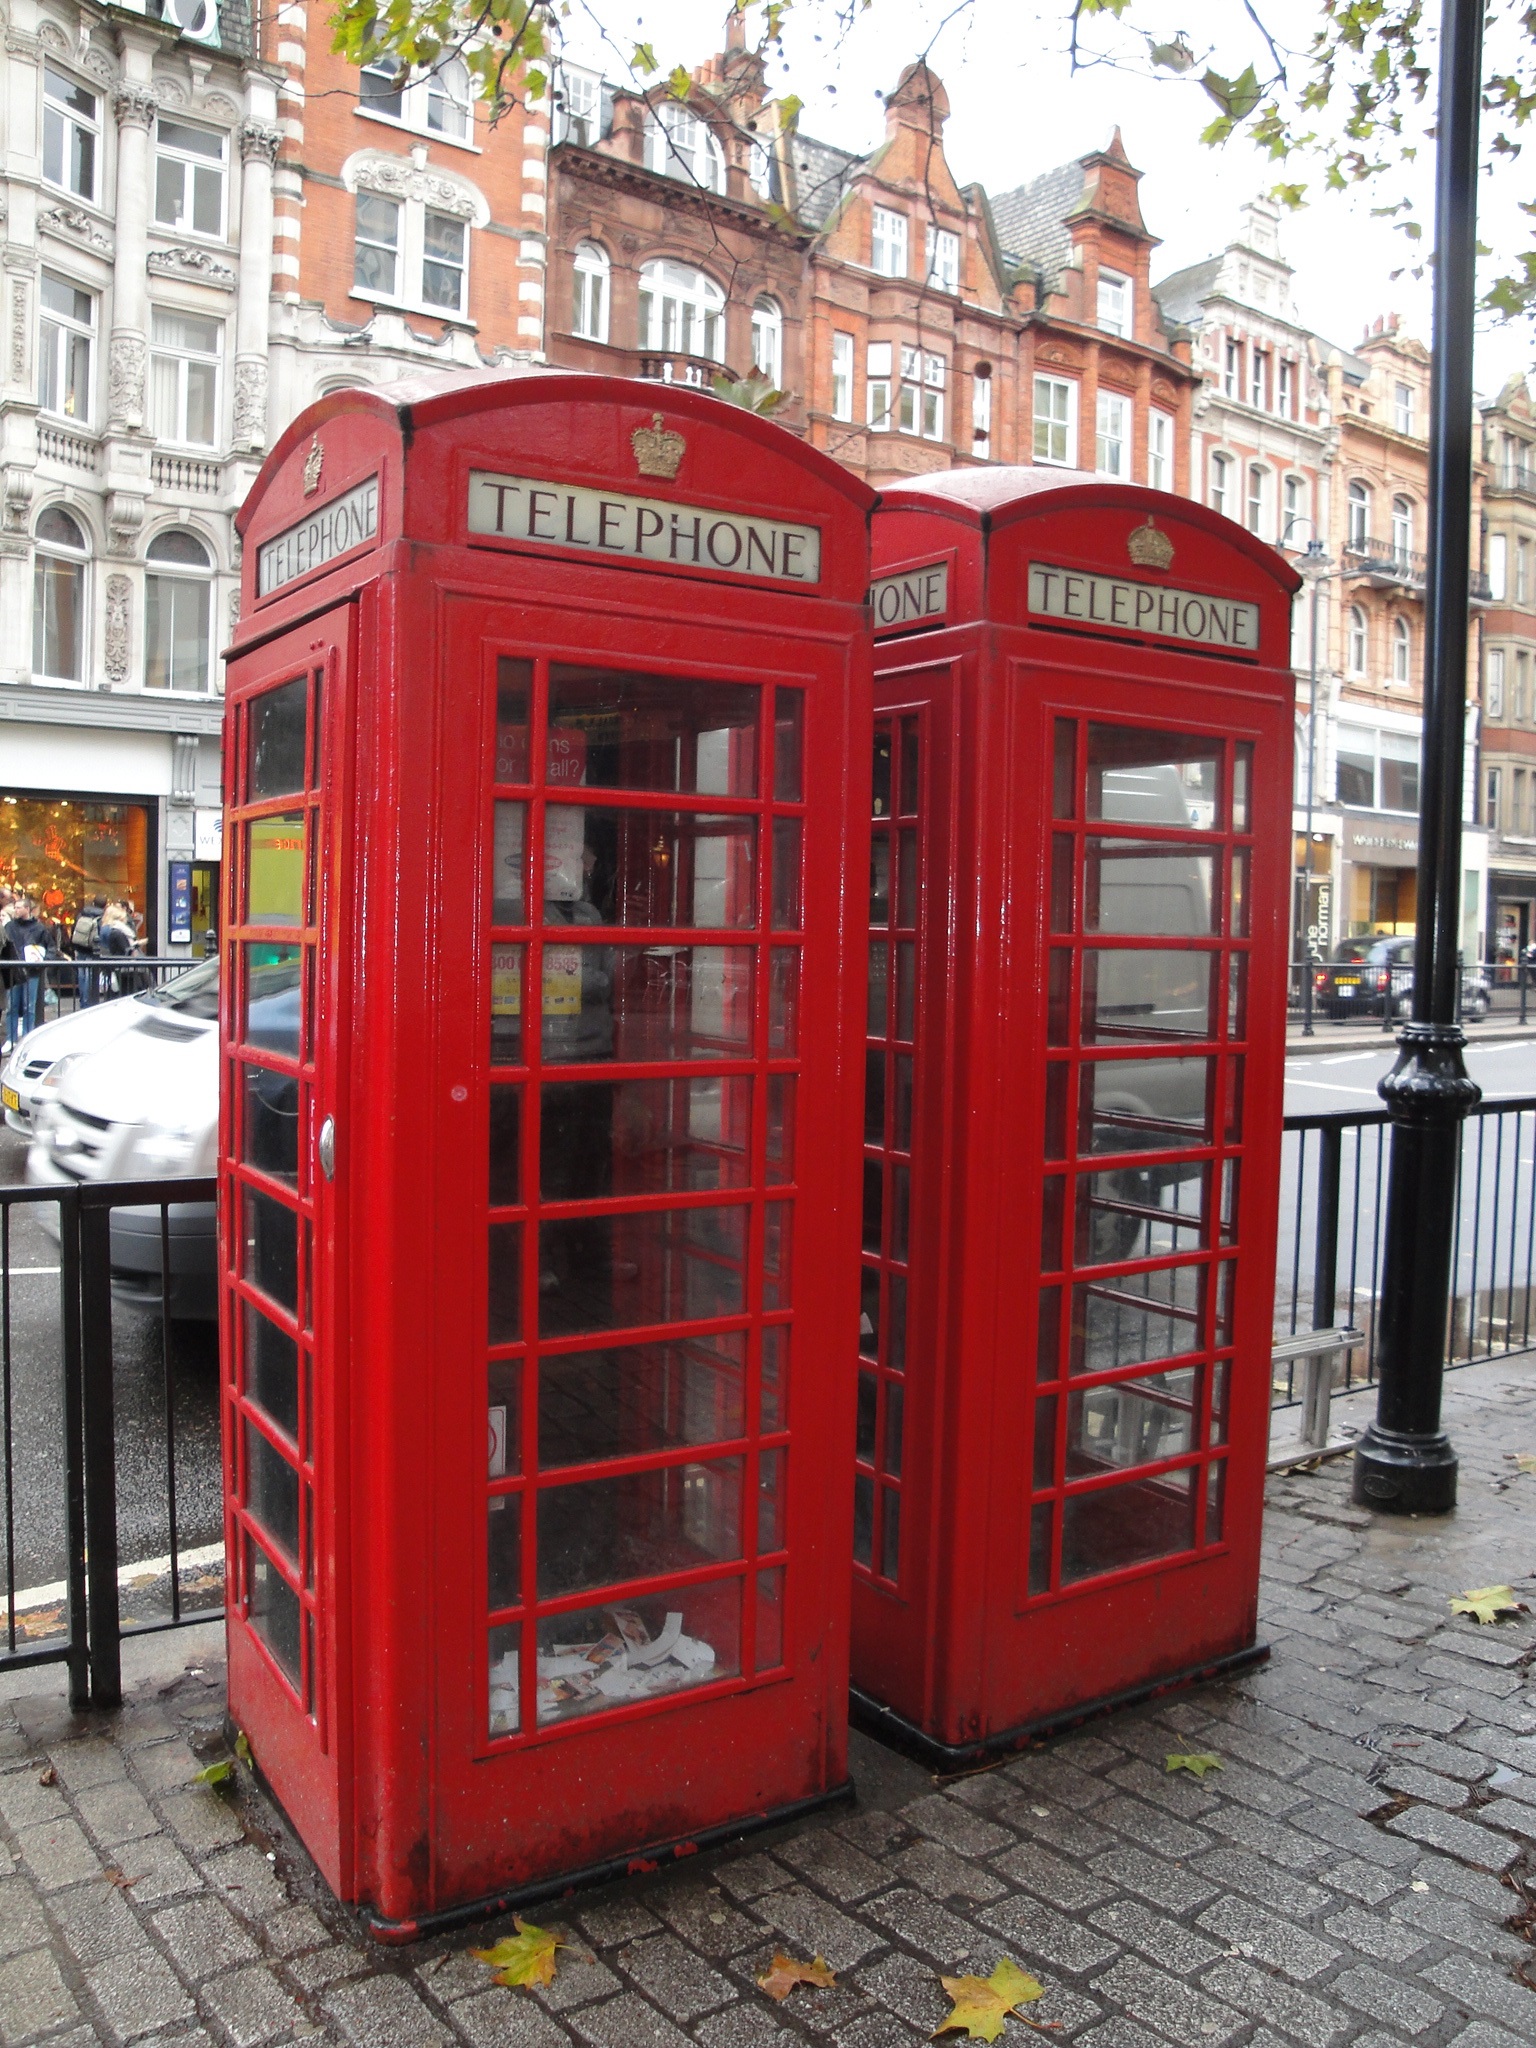
city, travel, red, symbol, phone, telephone, tourism, uk, england, london, kiosk, payphone, british, famous, united, kingdom, icon, traditional, booth, telephone booth, human settlement, outdoor structure